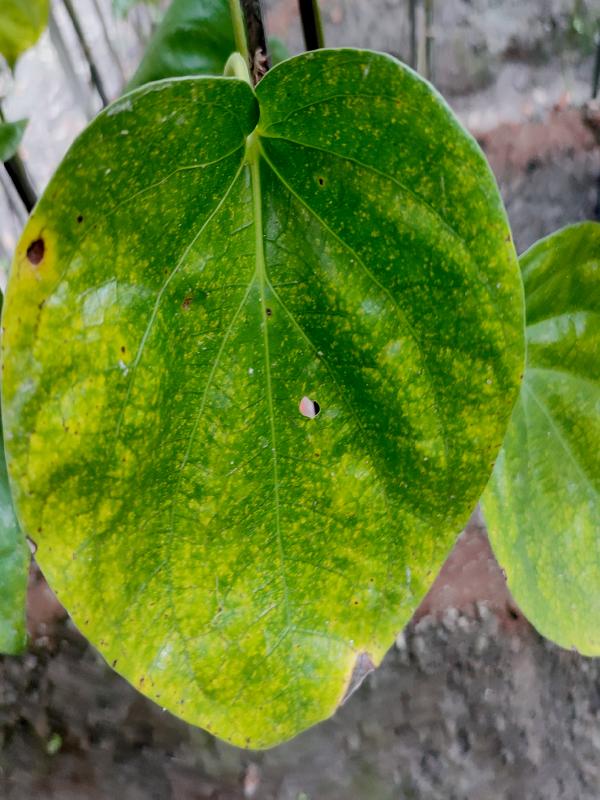
Label: Bacterial_Leaf_Disease